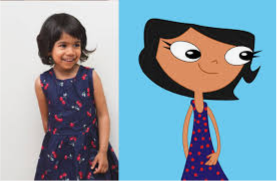
Portrait style: Cartoon Portrait